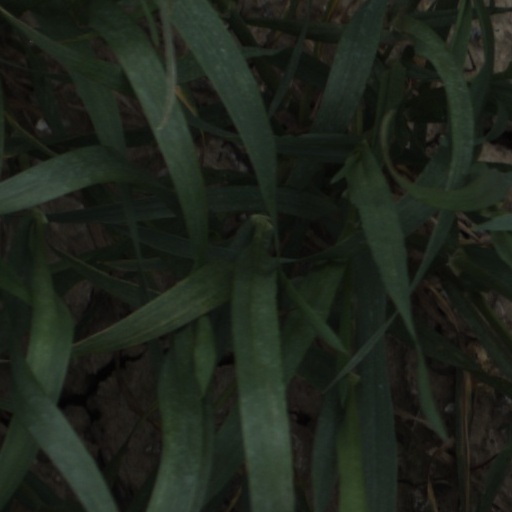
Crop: wheat